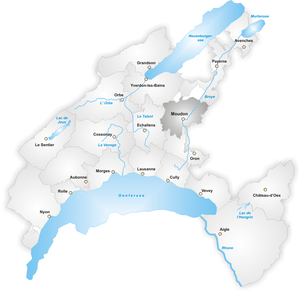
Le district de Moudon est l'un des 19 anciens districts du canton de Vaud.